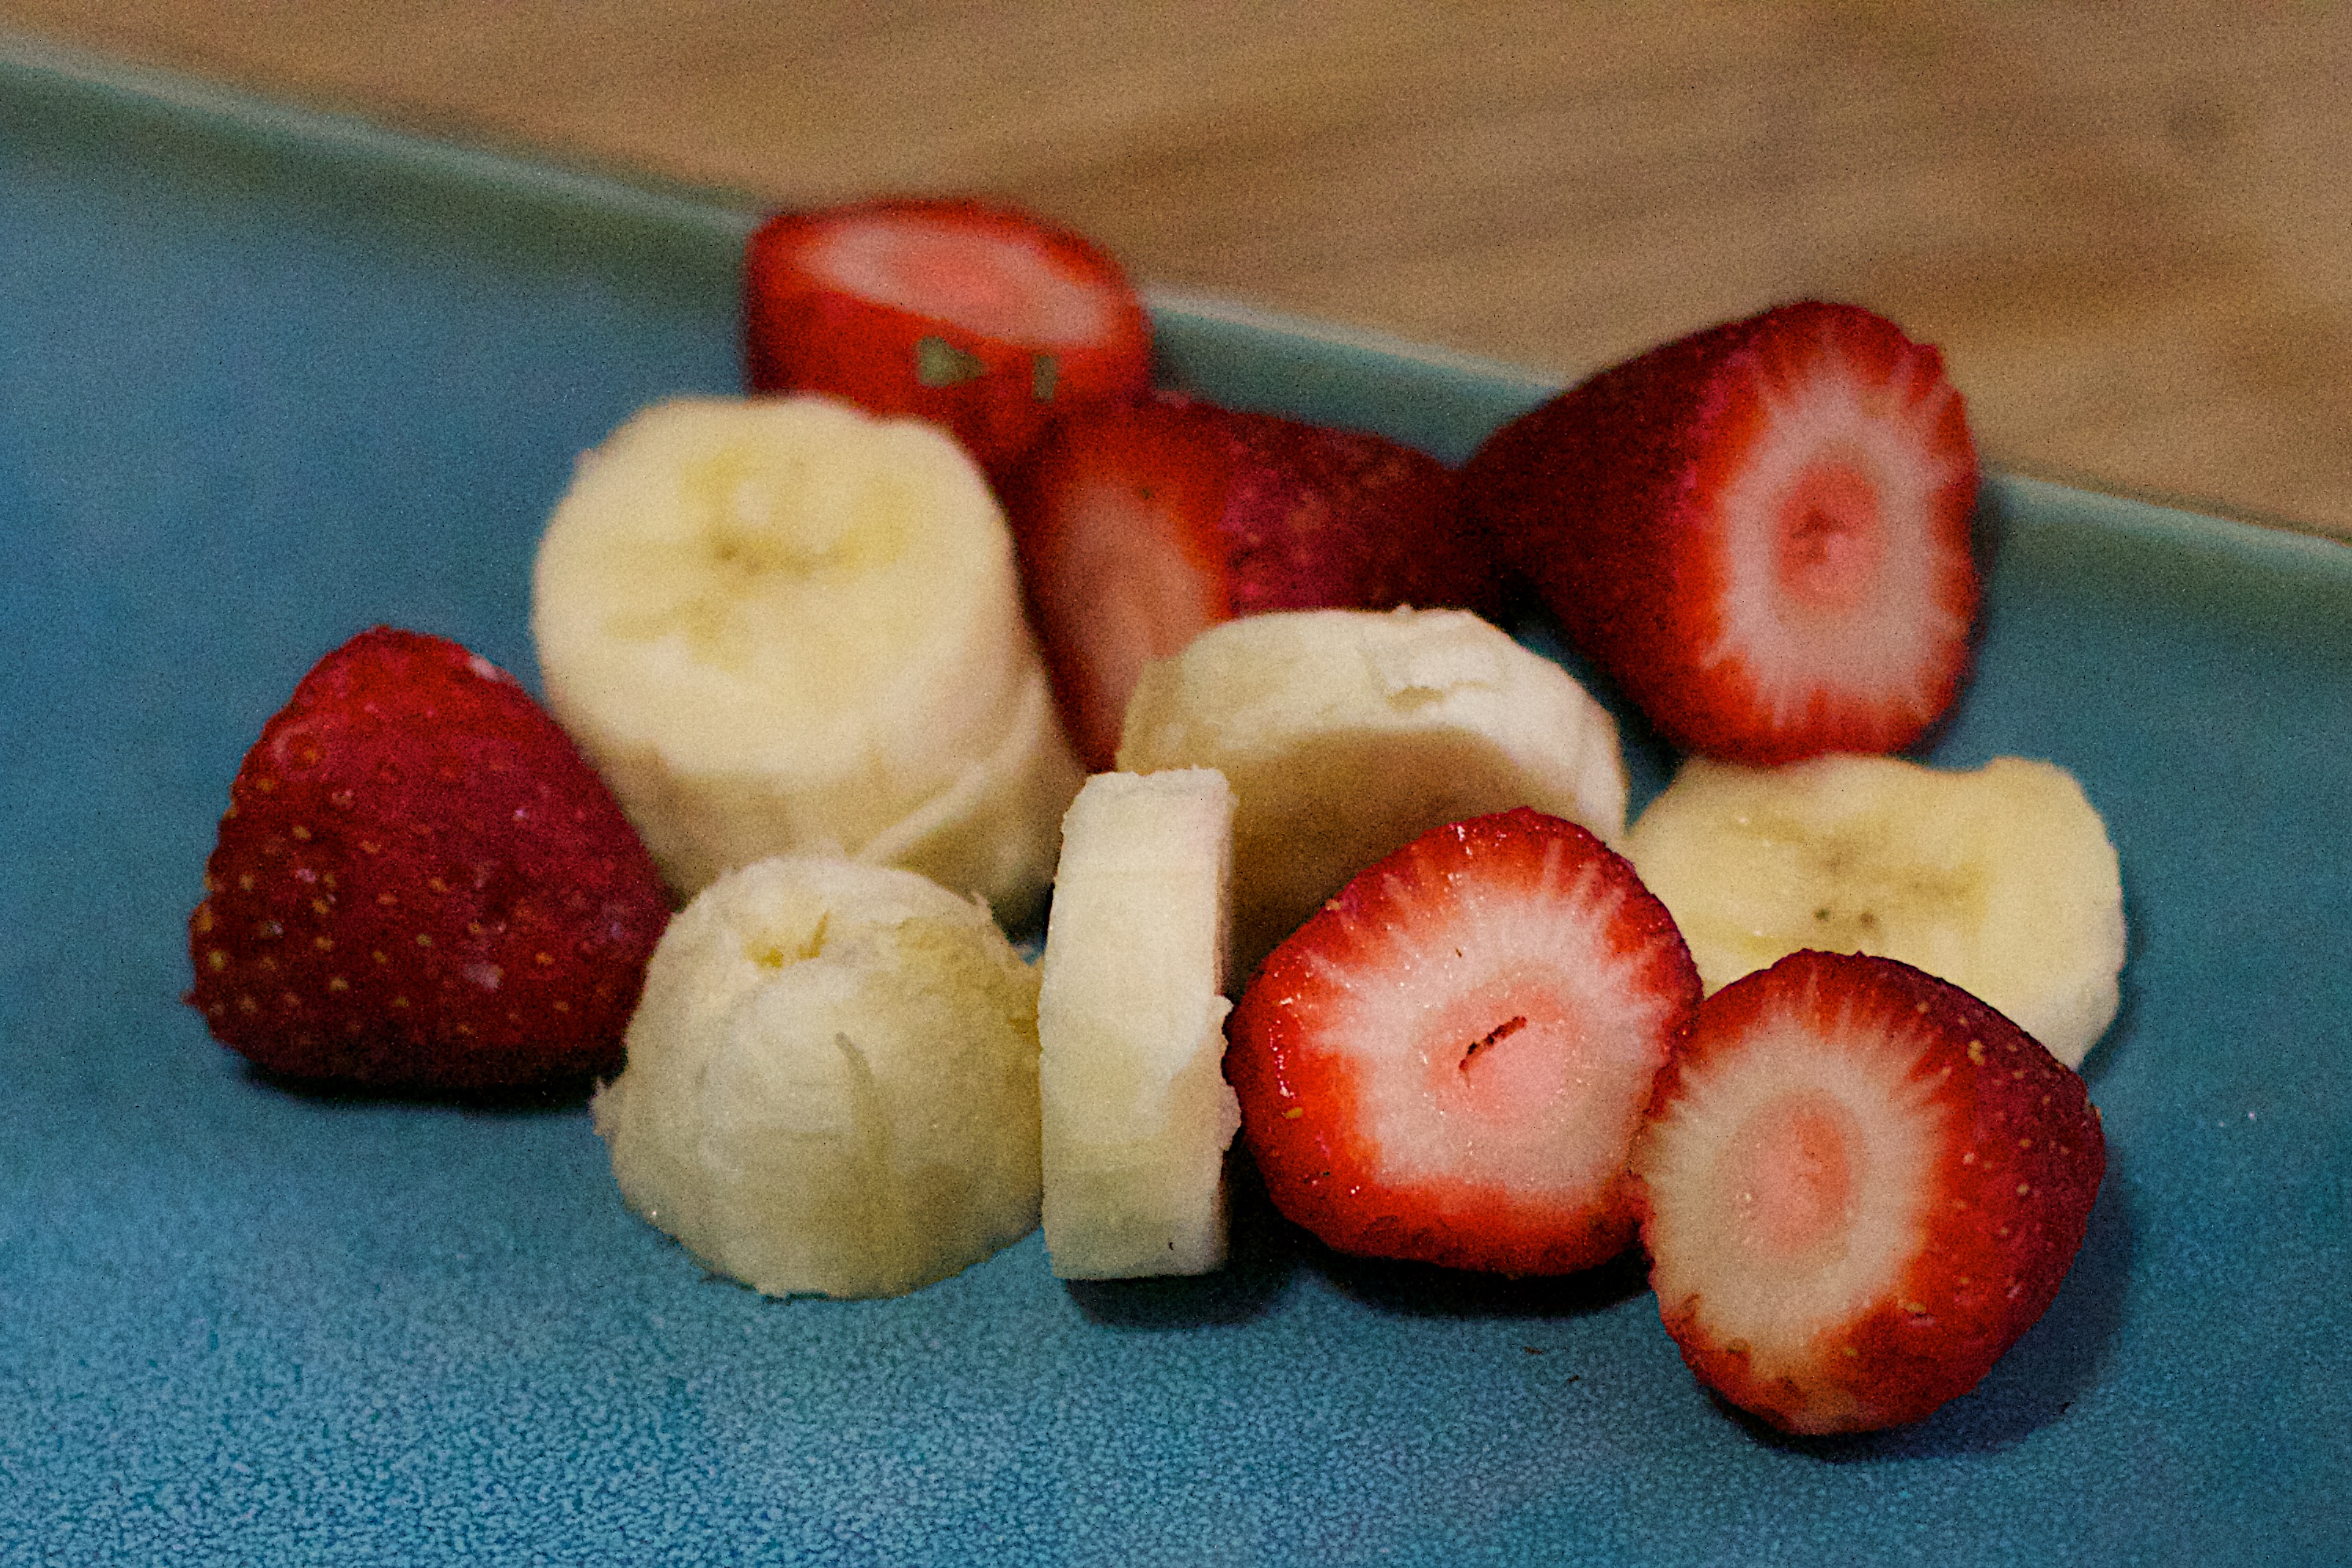
apple, plant, fruit, dish, meal, food, red, produce, banana, breakfast, dessert, strawberry, strawberries, sweetness, flowering plant, land plant